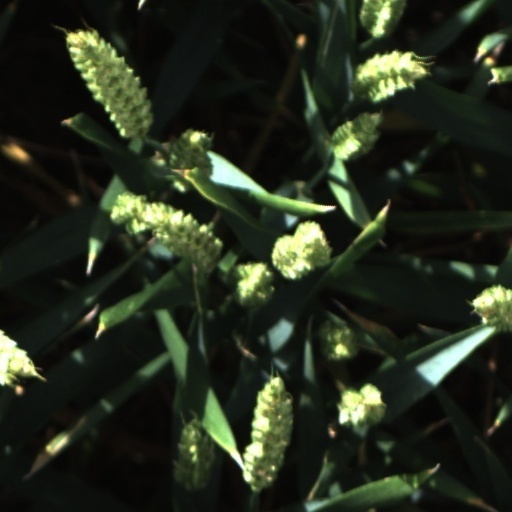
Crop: wheat